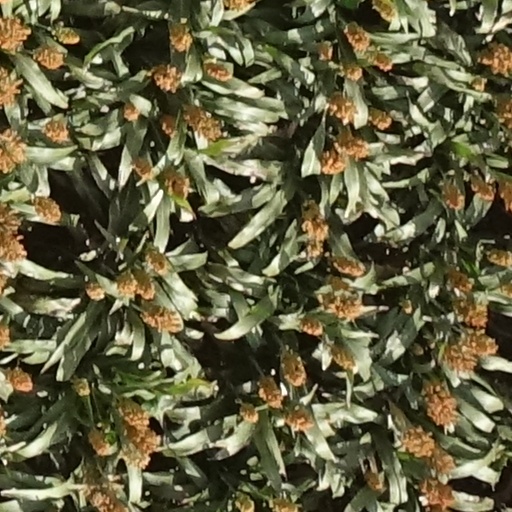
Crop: sorghum